Ahmići massacre

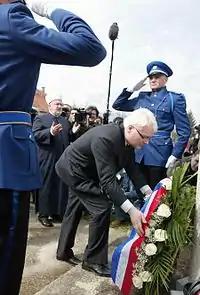
Ivo Josipović and Mustafa Cerić by the commemoration's wreath

Croatia's president Ivo Josipović, alongside Islamic and Catholic religious leaders, paid tribute on 15 April 2010 to victims in Ahmići and Križančevo selo.